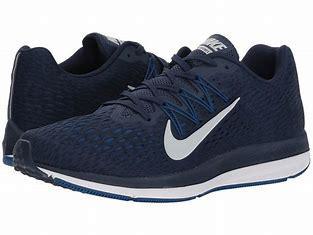
Brand: Nike
Model: Winflo 10